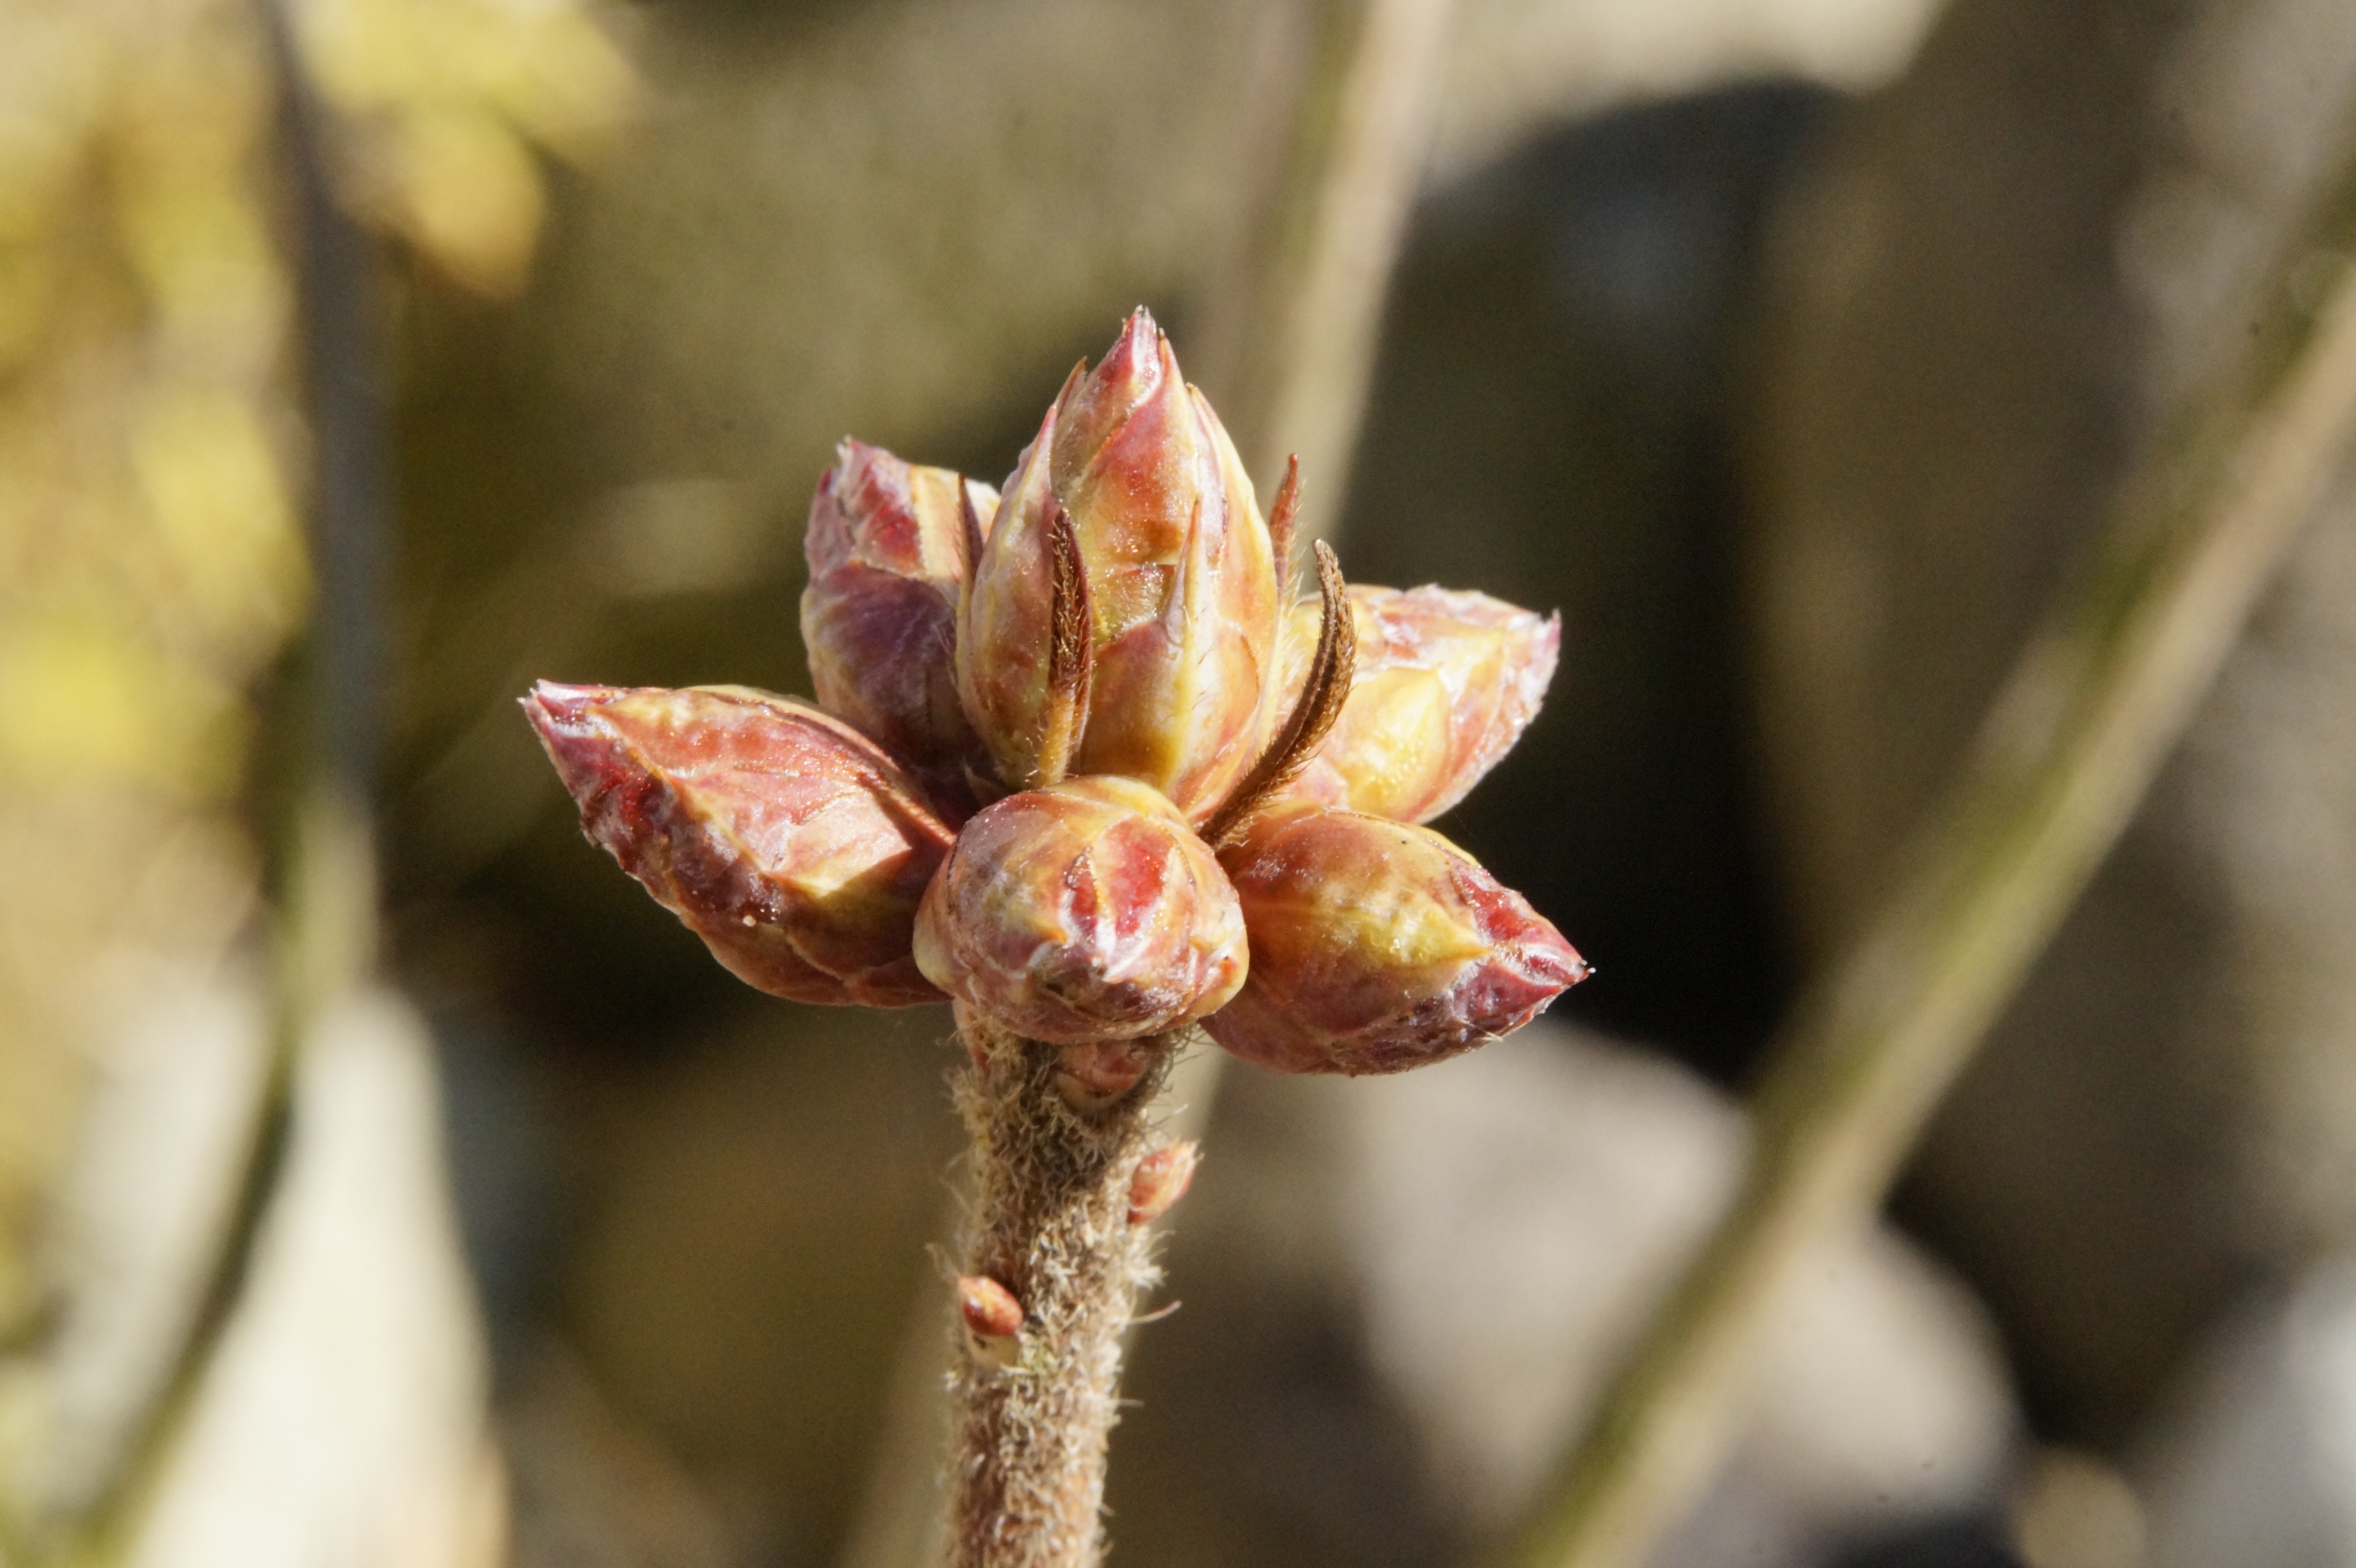
tree, nature, branch, blossom, growth, plant, photography, leaf, flower, petal, young, spring, produce, grow, autumn, botany, close, flora, sprout, wildflower, close up, engine, bud, frisch, awakening, macro photography, live new, scion, flowering plant, fresh drive, plant stem, land plant